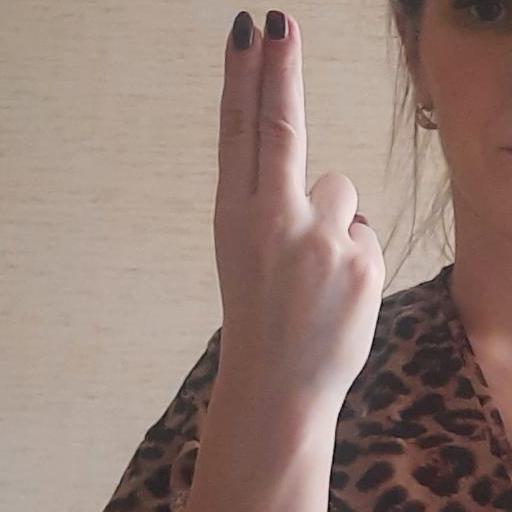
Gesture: two_up_inverted